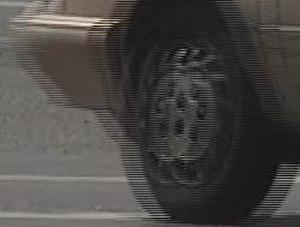
1080i est le nom utilisé pour désigner une définition vidéo haute définition de 1 080 lignes entrelacées au rapport d'image de 16/9 ; elle peut être utilisée avec une fréquence de rafraîchissement de 50 Hz, de 60 Hz ou de 59,94 Hz, ce qui porte le nombre d'images par seconde respectivement à 25, 30 ou 29,97. La norme 1080i est notamment utilisée par la télévision et peut être affichée, par exemple, via HDMI par des écrans certifiés TV HD ou directement depuis l'antenne hertzienne par des écrans certifiés HD TV 1080p.